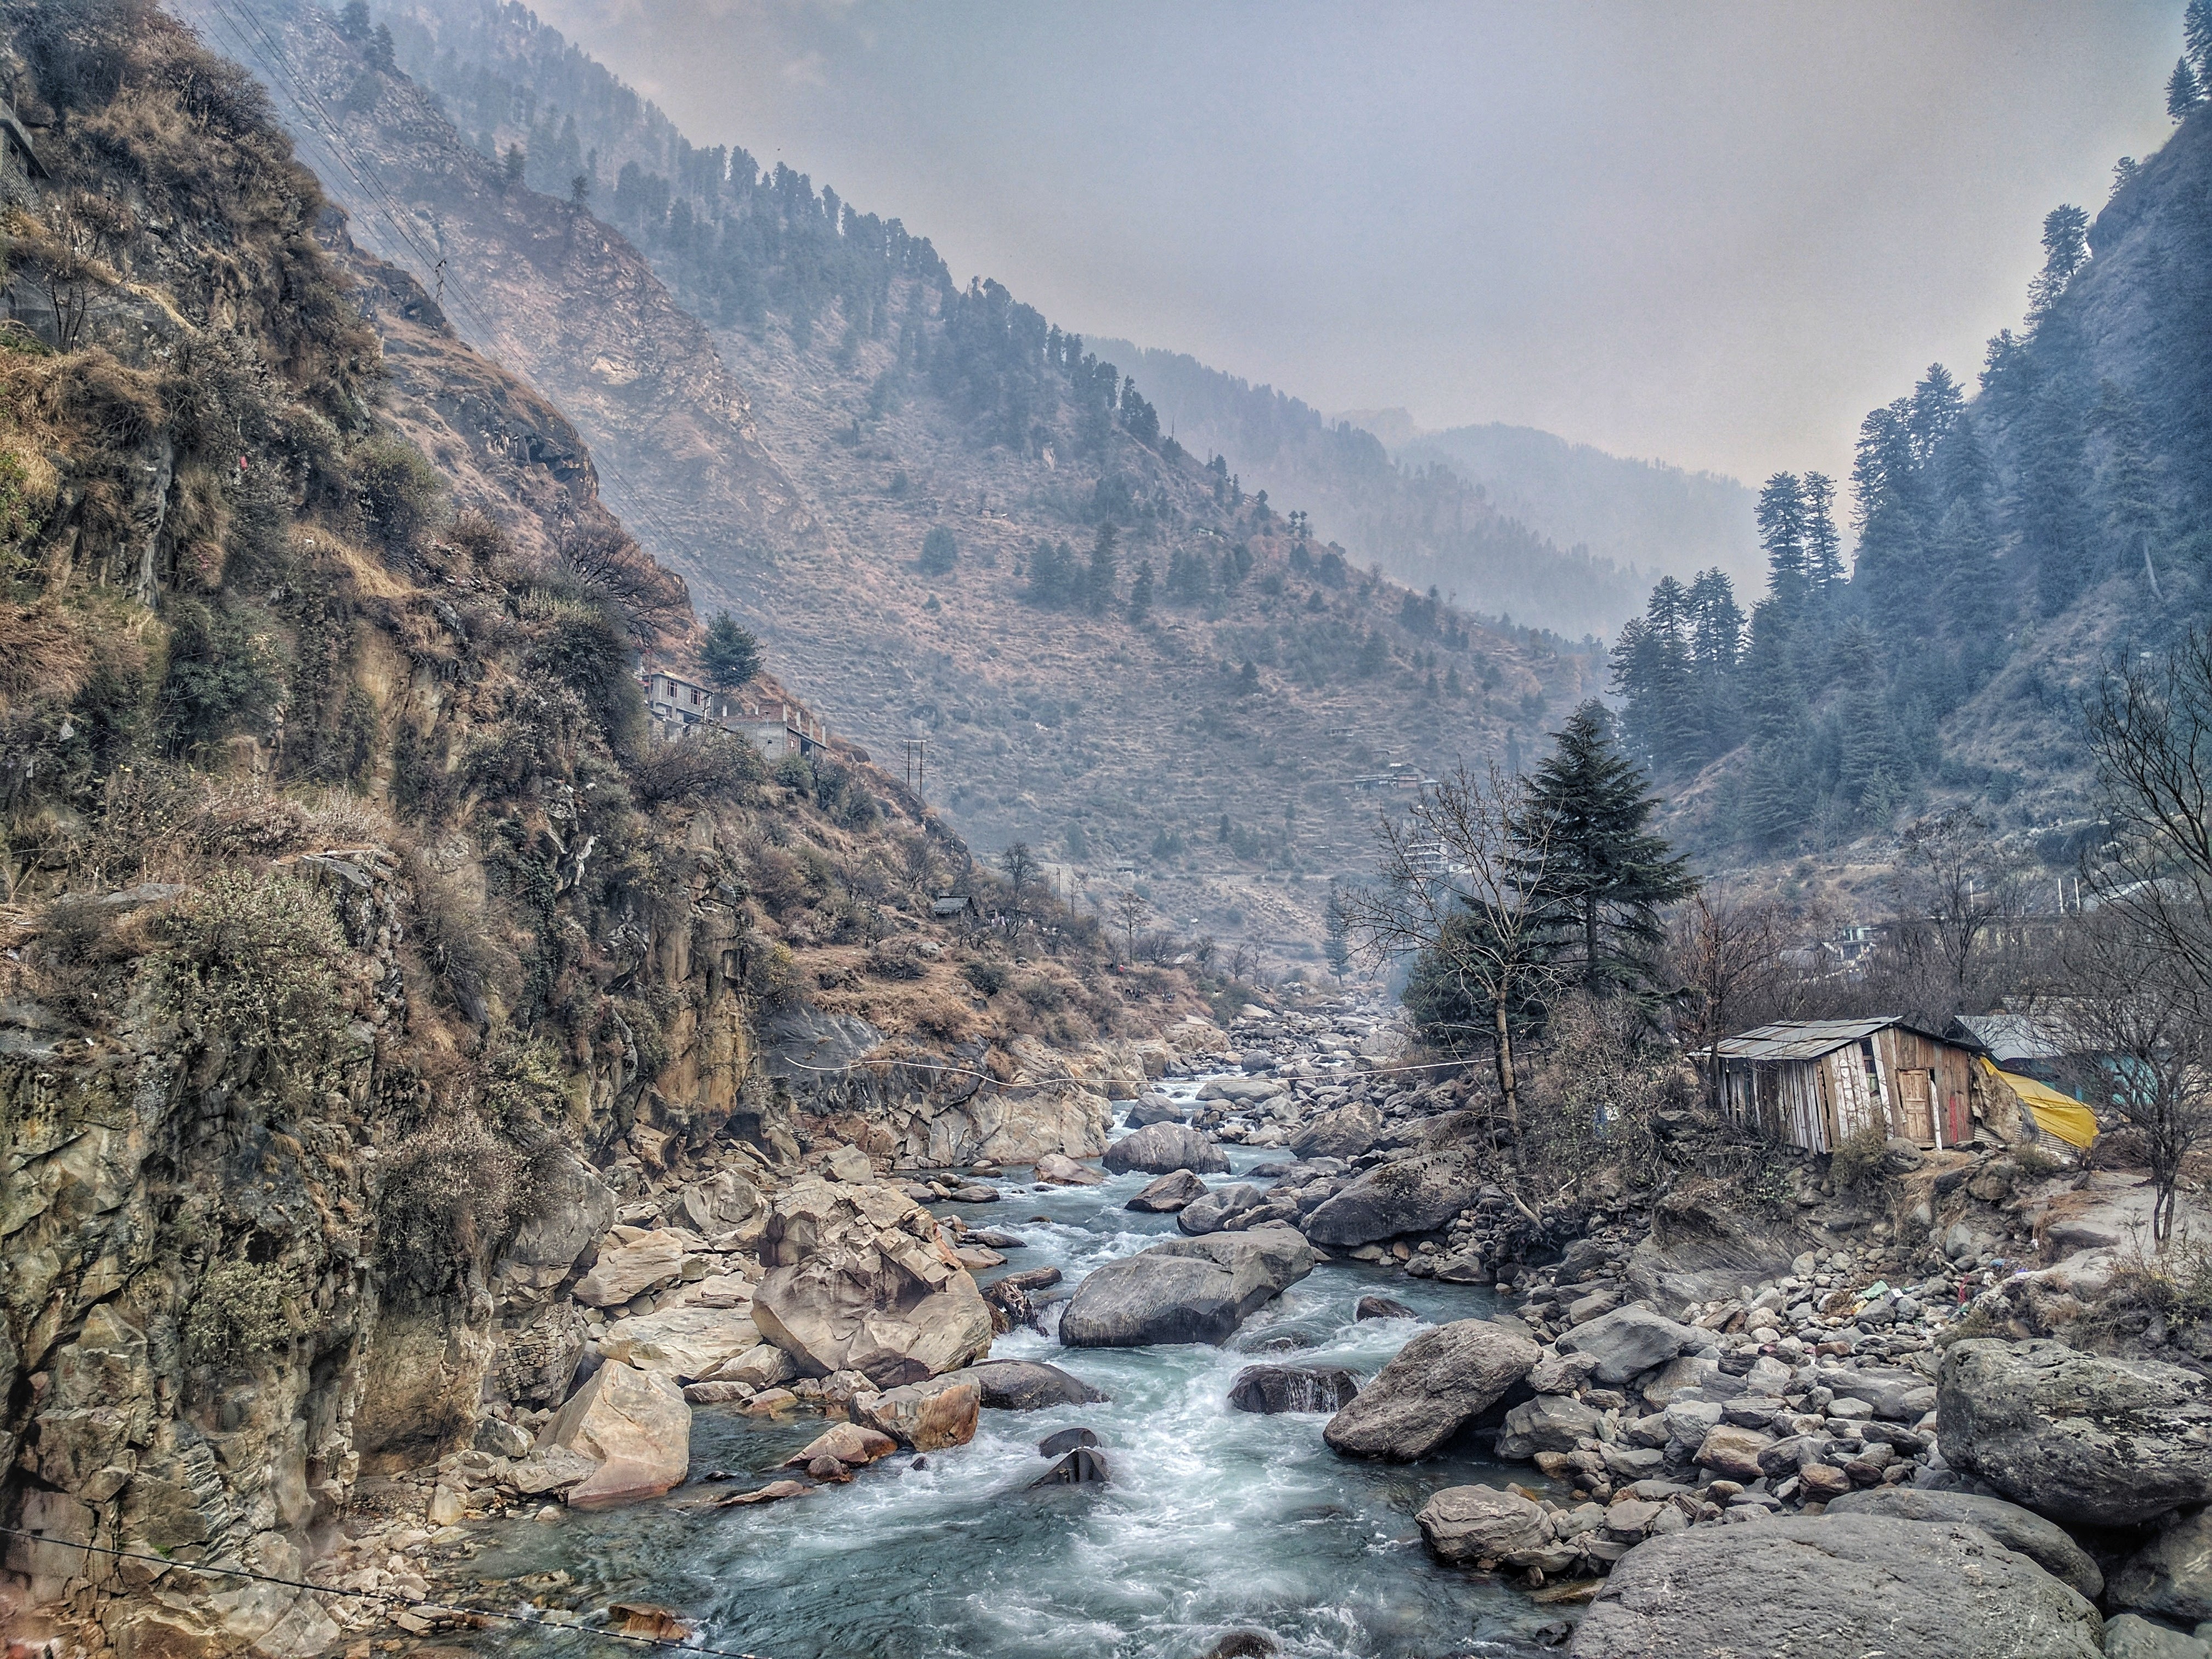
landscape, nature, rock, wilderness, walking, mountain, snow, lake, adventure, barn, river, valley, mountain range, stone, shack, stream, rapid, ridge, geology, alps, backpacking, wadi, landform, geographical feature, mountainous landforms, geological phenomenon